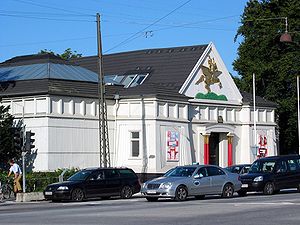
Træhuse / Træhusets kulturhistorie
Den Frie Udstillingsbygning, 2005
Ved træhuse forstår man normalt huse, hvor den bærende vægkonstruktion overvejende består af træ.